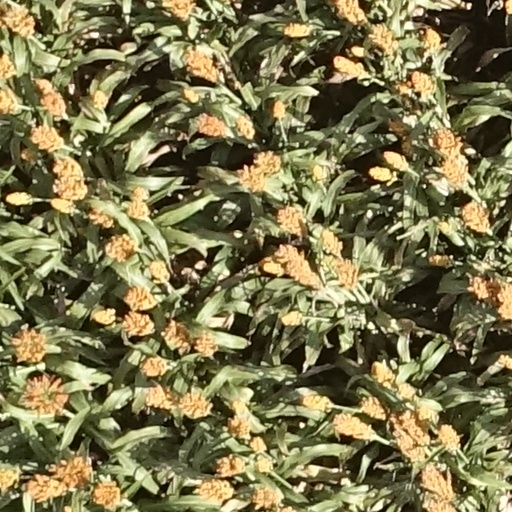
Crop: sorghum